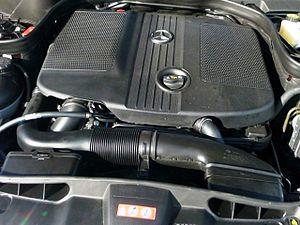
La Classe B est une gamme d'automobile de monospace compact du constructeur automobile allemand Mercedes-Benz.